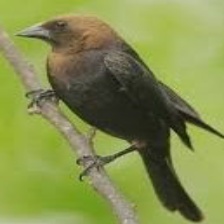
Species: BROWN HEADED COWBIRD
Scientific name: MOLOTHRUS ATER